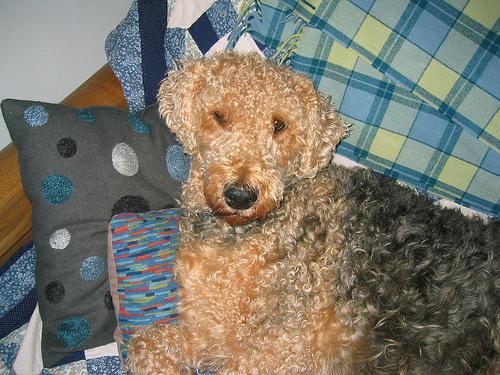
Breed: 200-n000008-Airedale